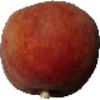
Label: Peach 1